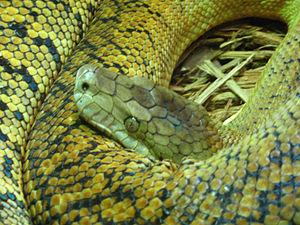
Chilabothrus subflavus, le Boa de la Jamaïque, est une espèce de serpents de la famille des Boidae.